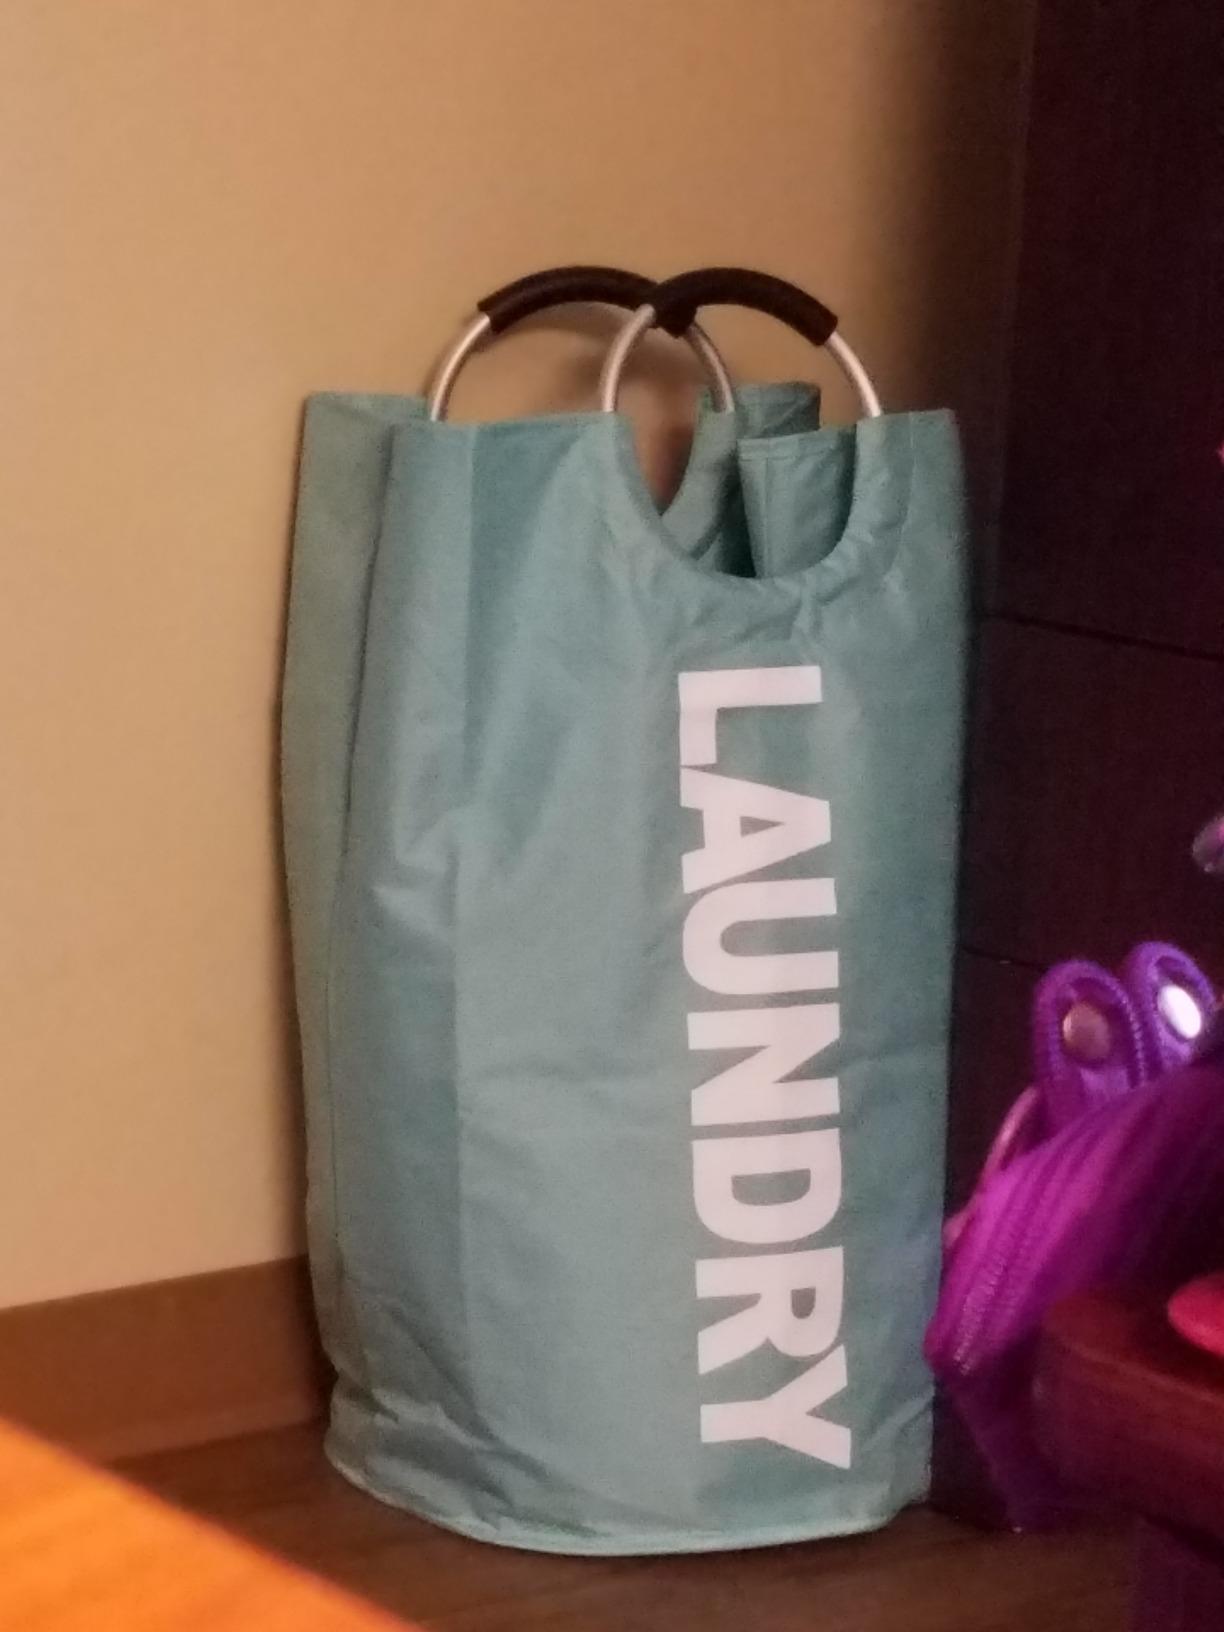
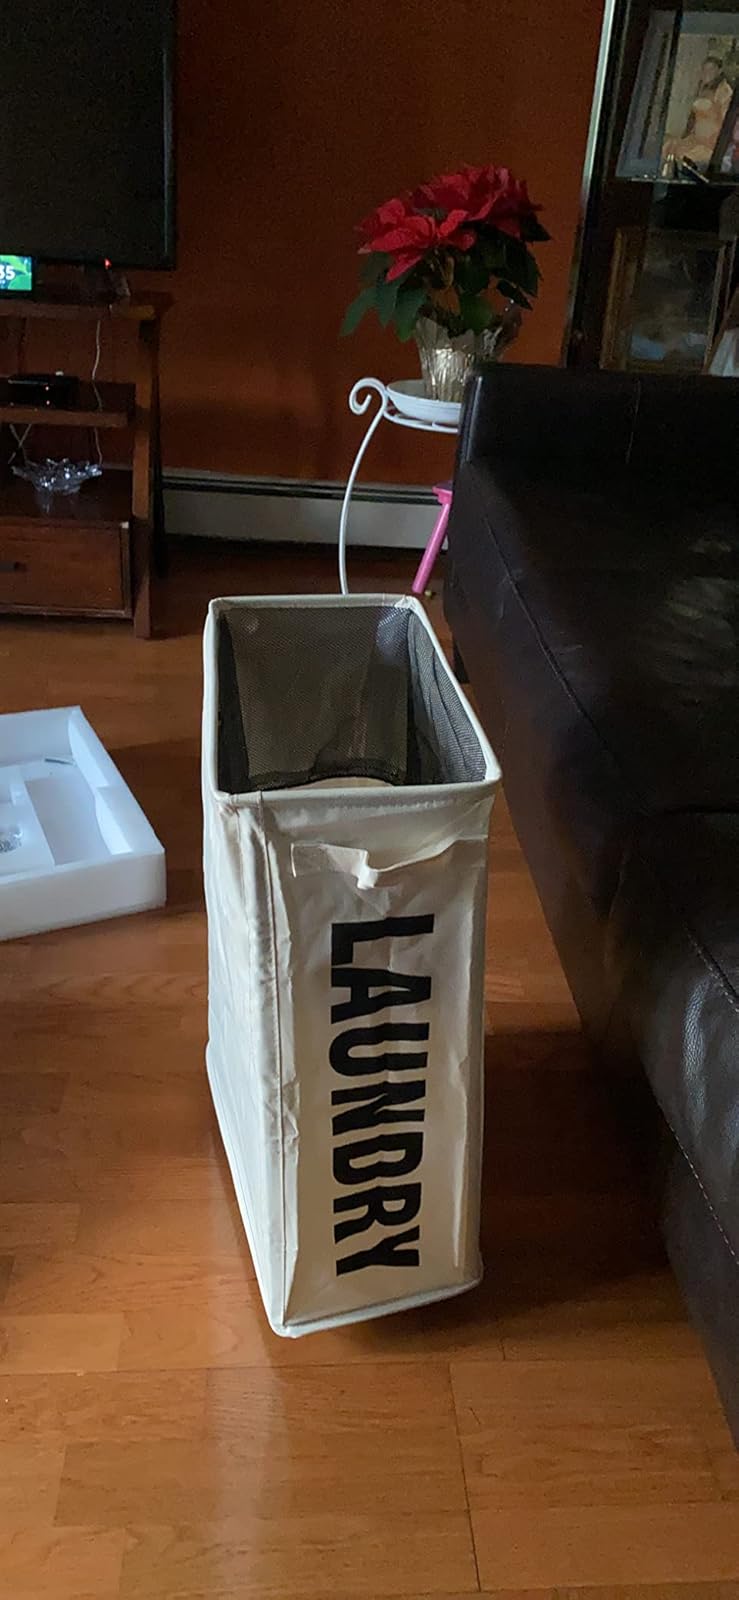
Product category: items_hamper
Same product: no